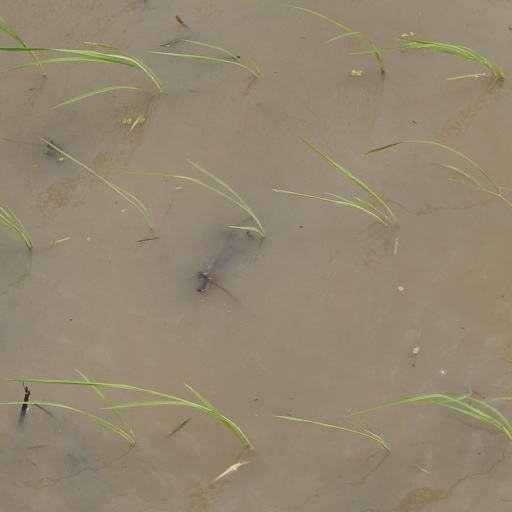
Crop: rice